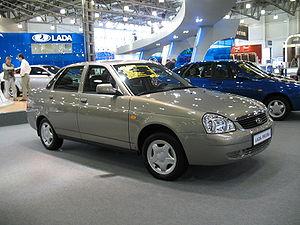
AvtoVAZ est le premier constructeur automobile russe, loin devant le deuxième GAZ. Initialement nommé VAZ, la société a pris son nom actuel en 1993. L'entreprise AvtoVAZ est plus connue en France et en Belgique sous sa marque Lada.